Batavia Cemetery

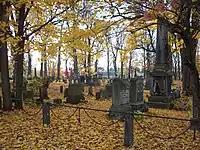
A general view of the Batavia Cemetery featuring a family plot surrounded by a decorative iron fence. The plot features a large obelisk grave marker. It is autumn, and the ground is covered with yellow fallen leaves.

Batavia's first graveyard, the West Main Street Cemetery, was established in 1806, in the first years of settlement. Since it was next to Tonawanda Creek, which frequently flooded, it soon became apparent that a better location was needed. The decedents were removed to the new Batavia Cemetery, established in 1823 on what was the eastern edge of the village.